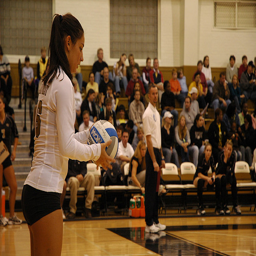
A woman at a competition getting ready to shoot the ball.
Young girl about to serve volleyball in front of spectators
a woman in a white shirt and black shorts playing volleyball
A female volleyball player is holding the volleyball in both her hands.
A girl is holding a volleyball while a crowd watches.